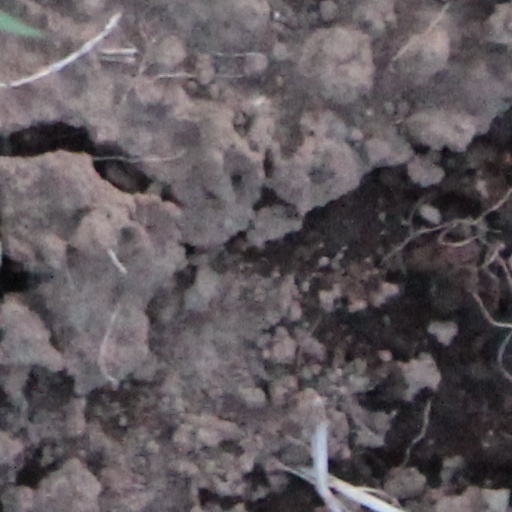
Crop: wheat